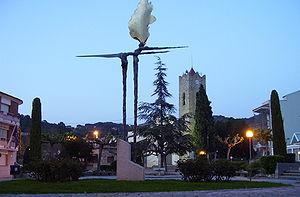
Vallromanes est une commune de la province de Barcelone, en Catalogne, en Espagne, de la comarque du Vallès Oriental.